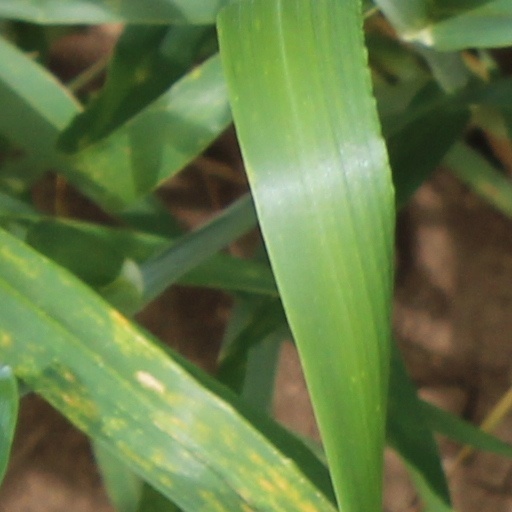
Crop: wheat